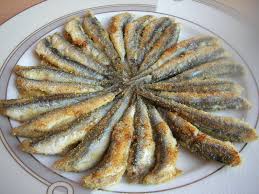
Yemek: hamsi